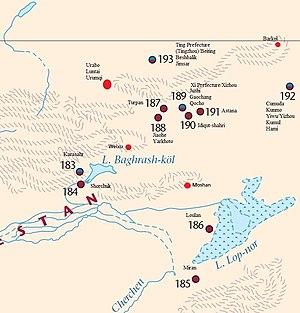
Le Protectorat général pour pacifier l'Ouest, ou Grand Protectorat général pour pacifier l'Ouest, ou Protectorat d'Anxi, est un protectorat établi par la dynastie Tang en 640 pour contrôler le bassin du Tarim. Son siège a d'abord été établi au Zhou de Xi, qui est maintenant connu sous le nom de Tourfan, avant d'être déplacé à Qiuci. C'est d'ailleurs dans cette ville que l'on localise ce siège pendant la plus grande partie de l'existence du protectorat. Les Quatre Garnisons d'Anxi, à savoir celles de Kucha, Khotan, Kashgar et Karashahr, sont créées entre 648 et 658, et font partie intégrante du Protectorat. En 659, durant le règne de l'empereur Tang Gaozong, la Sogdiane, Ferghana, Tachkent, Boukhara, Samarcande, Balkh, Herat, le Cachemire, le Pamir, la Bactriane et Kaboul font tous leur soumission à la Chine et au Protectorat. Après la révolte d'An Lushan, c'est Guo Xin qui devient Protecteur général et qui défend la région et les quatre garnisons, même après la rupture des communications avec Chang'an suite aux attaques de l'Empire du Tibet.
Le Protectorat de Beiting, ou Protectorat Général de Beiting, est un protectorat créé en 702 par la dynastie Tang pour contrôler la région de Beiting, qui se situe au nord de la ville-royaume de Gaochang.